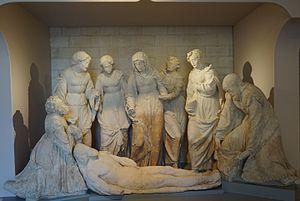
mise au tombeau provenant de l' abbaye de Montier-la-Celle.
Cette page est destinée à fournir une liste illustrée provisoirement non exhaustive des principales Mise au tombeau du Christ situées en France qu'il s'agisse de groupes de statues en Ronde-bosse, de bas ou haut relief. Elle est articulée dans l'ordre géographique, par département, puis par commune, puis par lieu ou édifice, puis par ordre chronologique. Une mise au tombeau lorsqu'elle est complète se compose de huit personnages. Dans un sarcophage Jésus-Christ est entouré de Joseph d'Arimathie, Marie, Jean, les trois saintes femmes qui sont Marie de Magdala, Marie-Salomé, Marie Jacobé et Nicodème.
L'abbaye Saint-Pierre de Montier-la-Celle est une ancienne et importante abbaye bénédictine mérovingienne du comté de Champagne, de style mérovingien, à Saint-André-les-Vergers dans l'Aube, en région Grand Est.